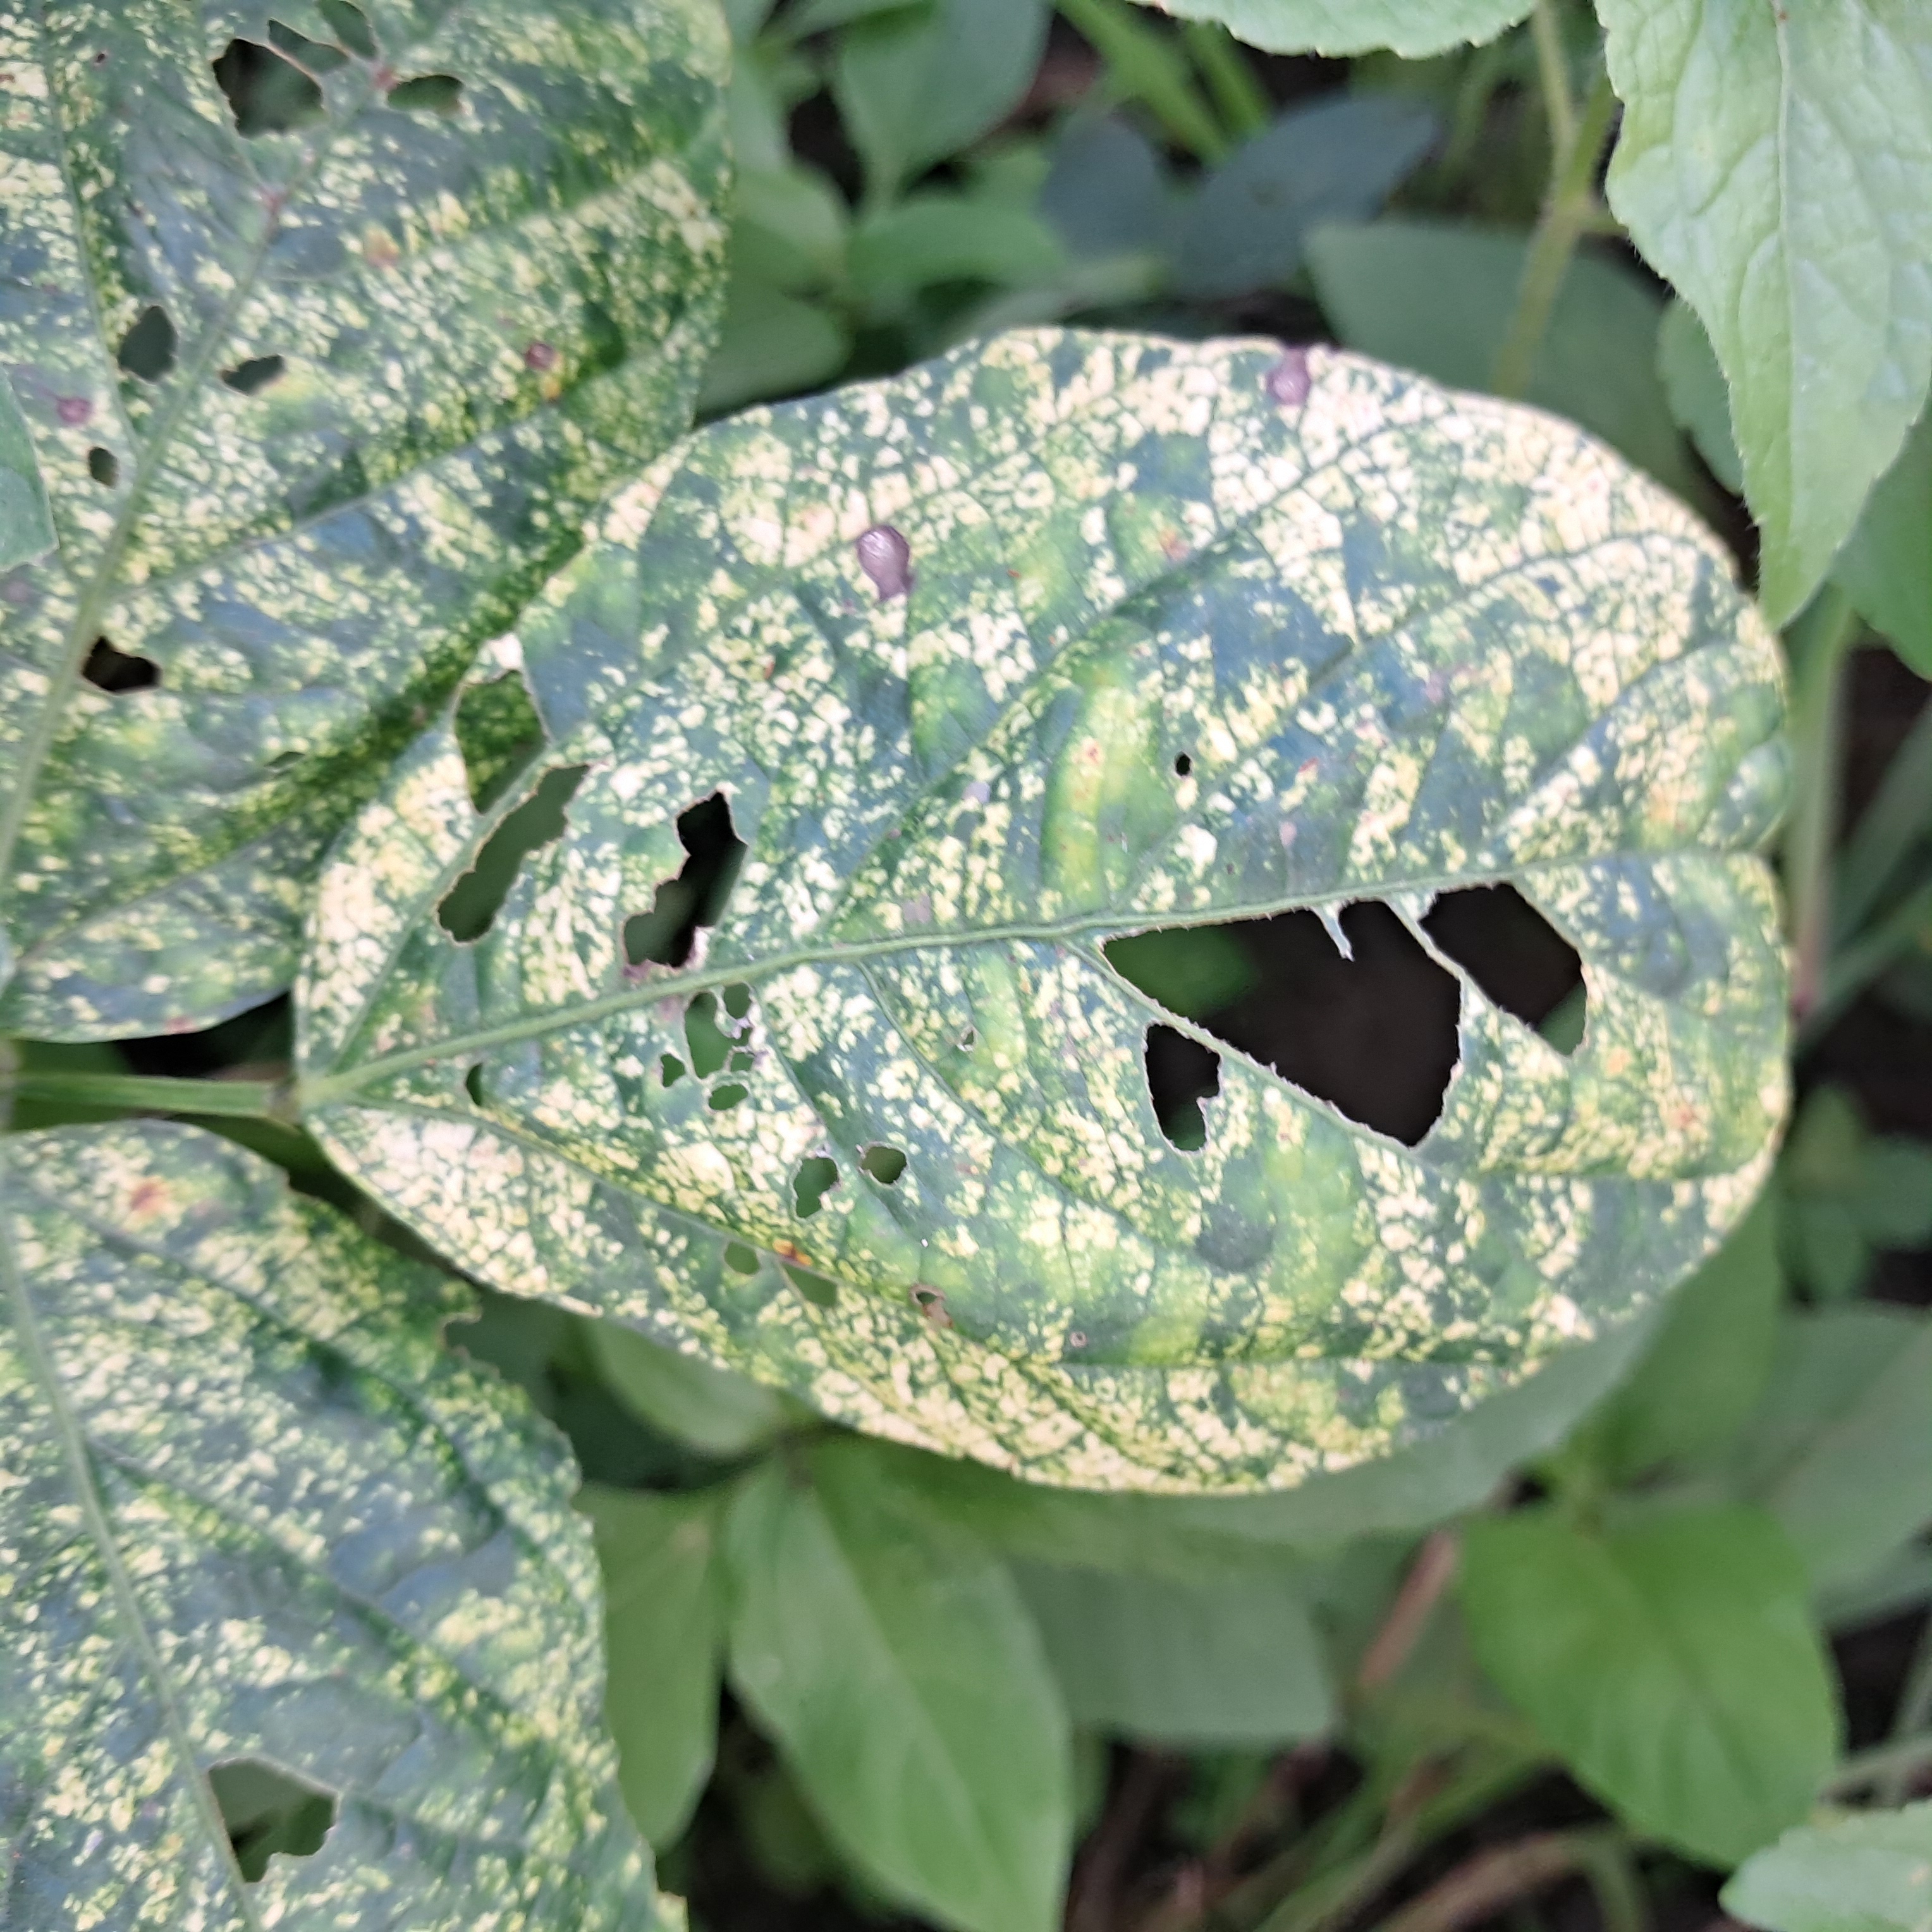
Label: Mosaic